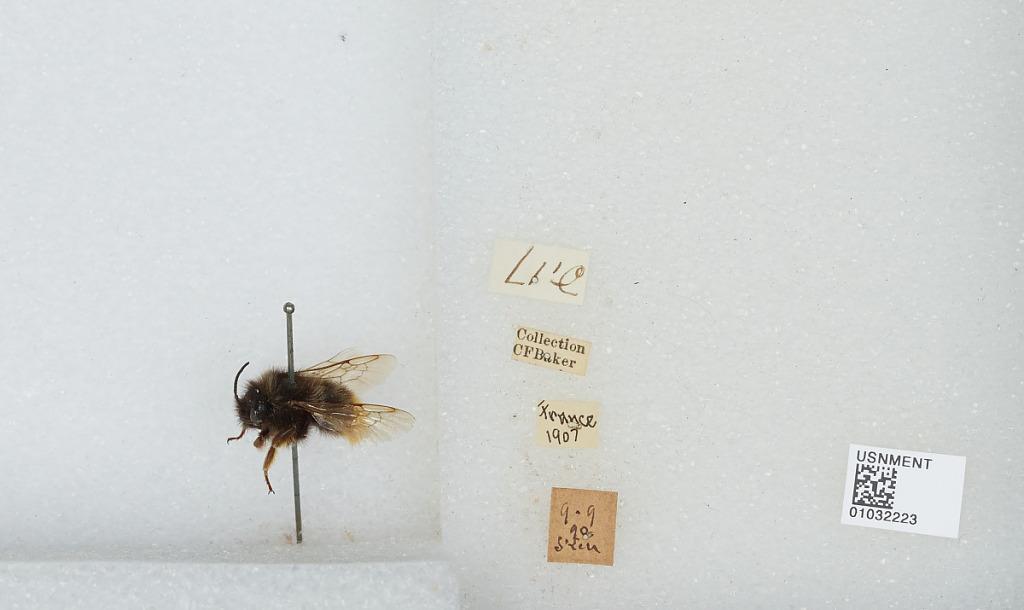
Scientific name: Bombus (Psithyrus) rupestris (Fabricius)
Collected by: S. Len
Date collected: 1890-9-9
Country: France